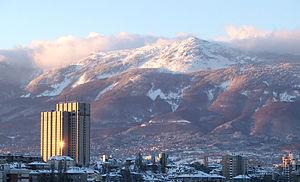
Le Vitocha est un massif montagneux de l'Ouest de la Bulgarie, qui surplombe la capitale Sofia de son immense dôme d'origine volcanique en la limitant au sud/sud-ouest. Le Vitocha a donné son nom à la principale artère commerciale de Sofia, le boulevard Vitocha. Il est l'un des symboles de la capitale bulgare, ainsi que le site le plus proche pour la randonnée pédestre, l'alpinisme et le ski. Les transports urbains permettent d'atteindre les abords boisés du massif en quarante-cinq minutes environ. Le massif présente une forme presque ovale, d'une longueur nord-sud de 19 kilomètres environ et d'une largeur de 17 kilomètres d'ouest en est. Il s'élève à 2 290 mètres d'altitude : le point culminant, le Černi vrǎh, est situé sur une sorte de plateau non boisé, dont les dimensions sont d'environ 2 kilomètres sur 2. Une station météorologique y est installée, ainsi que des équipements radar militaires. Le Vitocha se place ainsi, par son altitude, au quatrième rang des massifs bulgares, après le Rila, le Pirin et le Grand Balkan.
La Bulgarie est un pays situé dans le sud-est de l'Europe. Elle a des frontières avec la Roumanie au nord, la Serbie et la république de Macédoine à l'ouest, la Grèce et la Turquie au sud, et est bordée par la mer Noire à l'est sur 354 km. La majeure partie de sa frontière septentrionale avec la Roumanie est délimitée par le Danube jusqu'à Silistra.